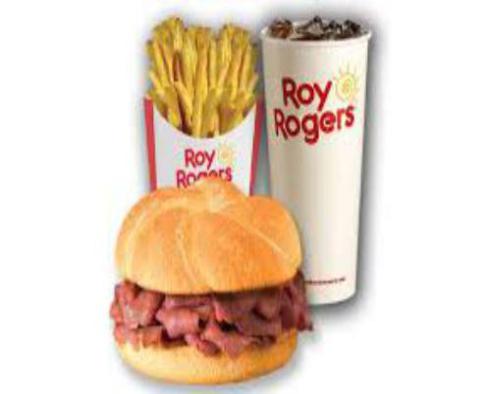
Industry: Food